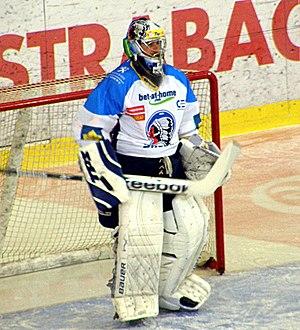
Adam Svoboda est un gardien de but professionnel tchèque de hockey sur glace devenu entraîneur.